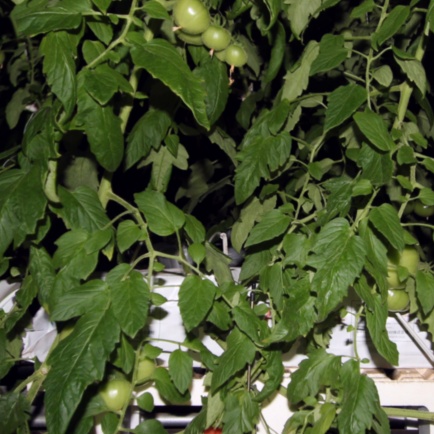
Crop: tomato